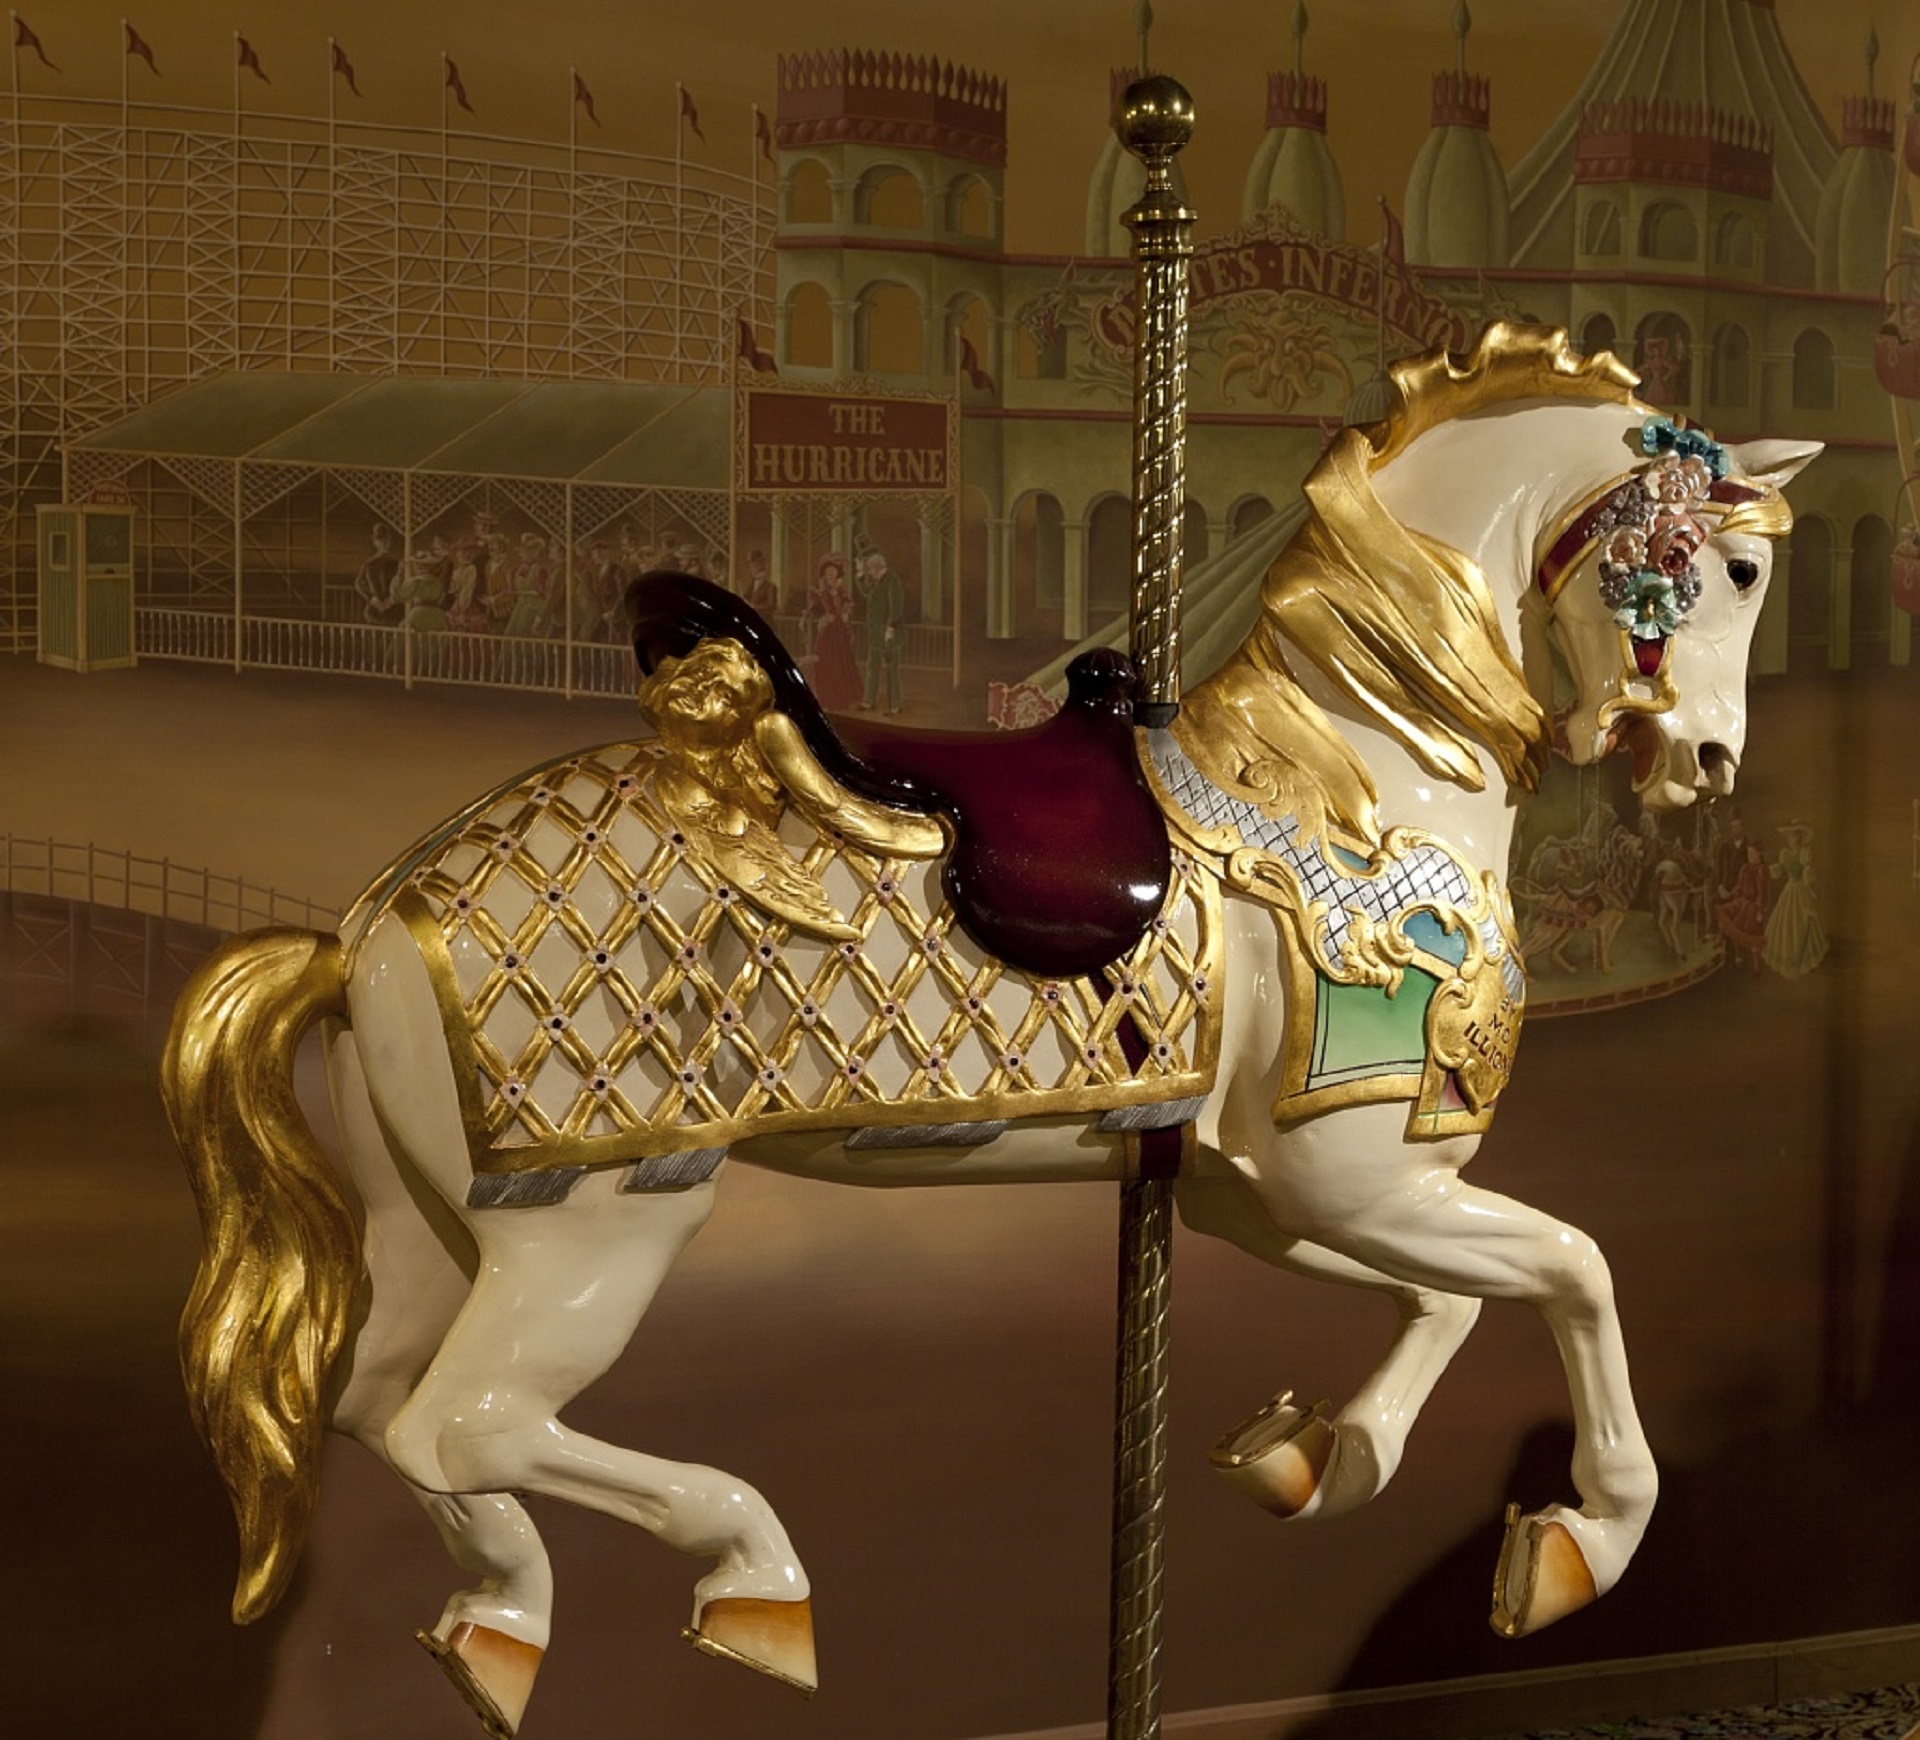
vintage, retro, recreation, amusement park, horse, park, carousel, colorful, childhood, fun, wooden, nostalgic, merry go round, amusement ride